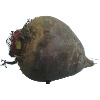
Label: Beetroot 1